Jhoota Kahin Ka

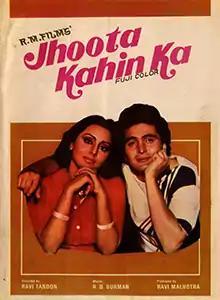

Jhoota Kahin Ka is a 1979 Bollywood romantic comedy drama film directed by Ravi Tandon. It stars Rishi Kapoor and Neetu Singh in the lead roles. The film was a critical and commercial success.